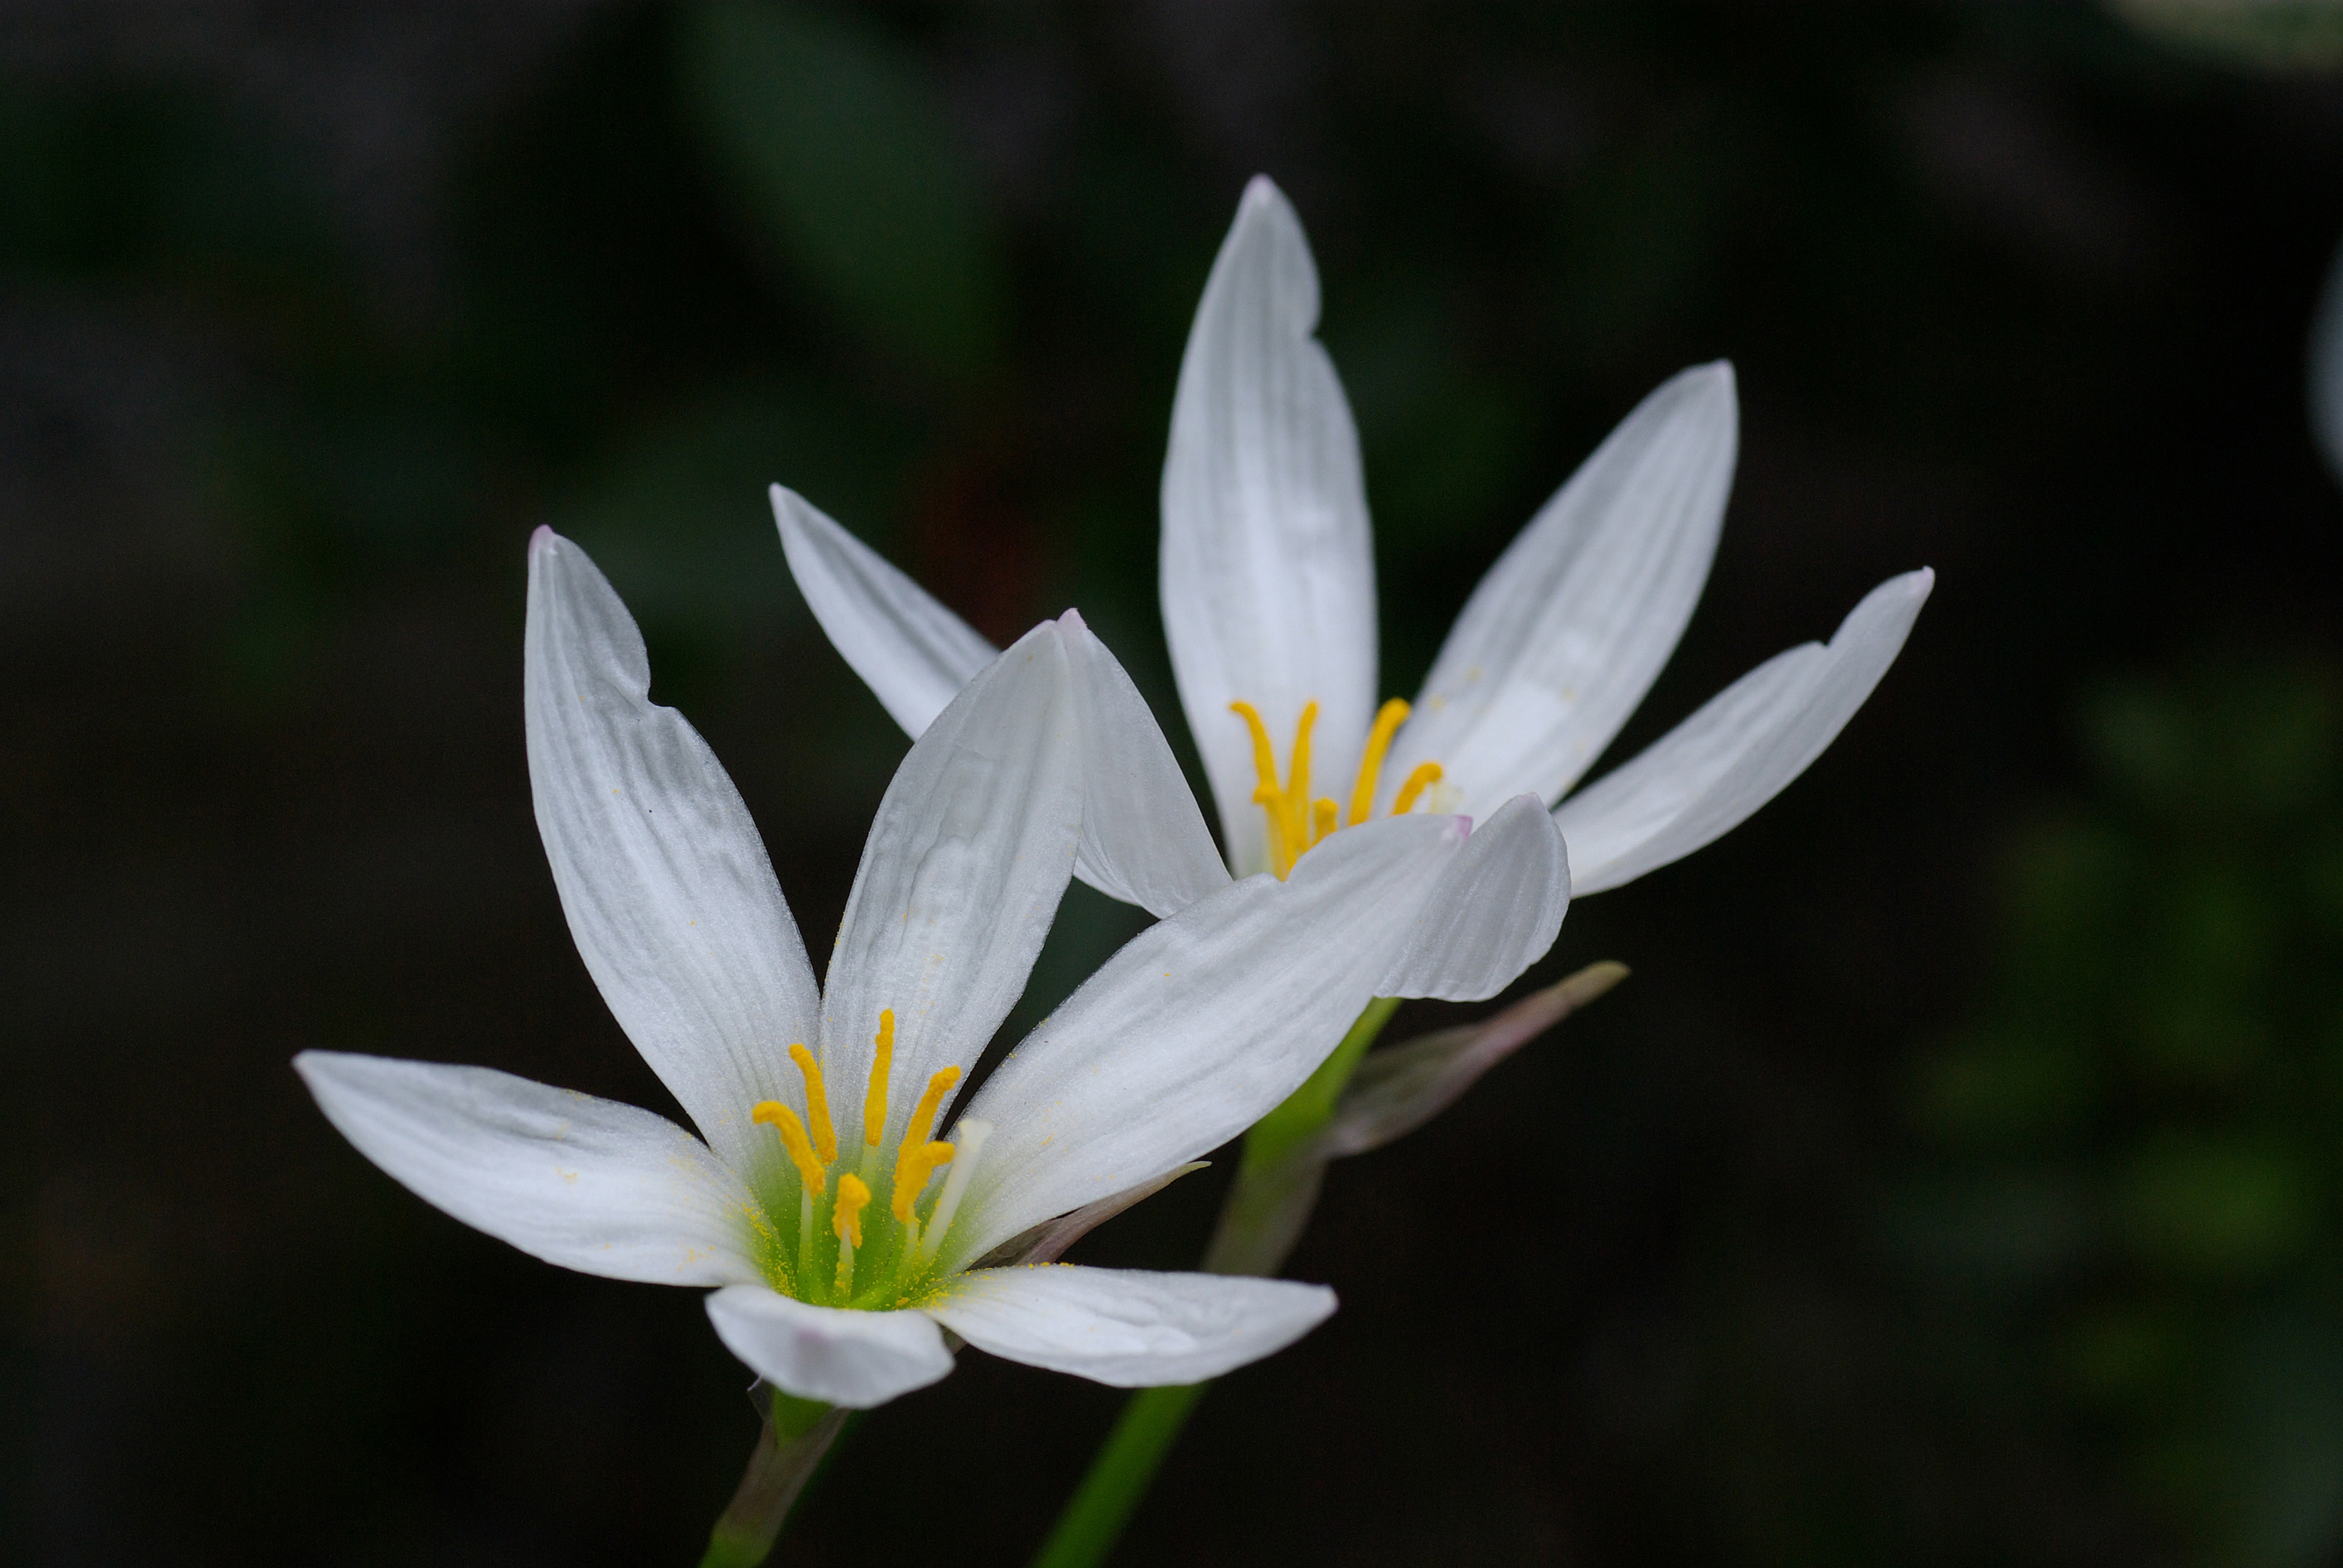
blossom, plant, white, flower, petal, bloom, floral, macro, botany, blooming, yellow, garden, flora, wildflower, close up, petals, bright, blossoms, growing, crocus, macro photography, flowering plant, land plant, fawn lily, zephyranthes candida